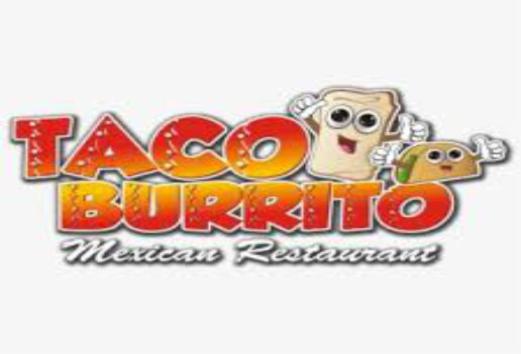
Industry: Food